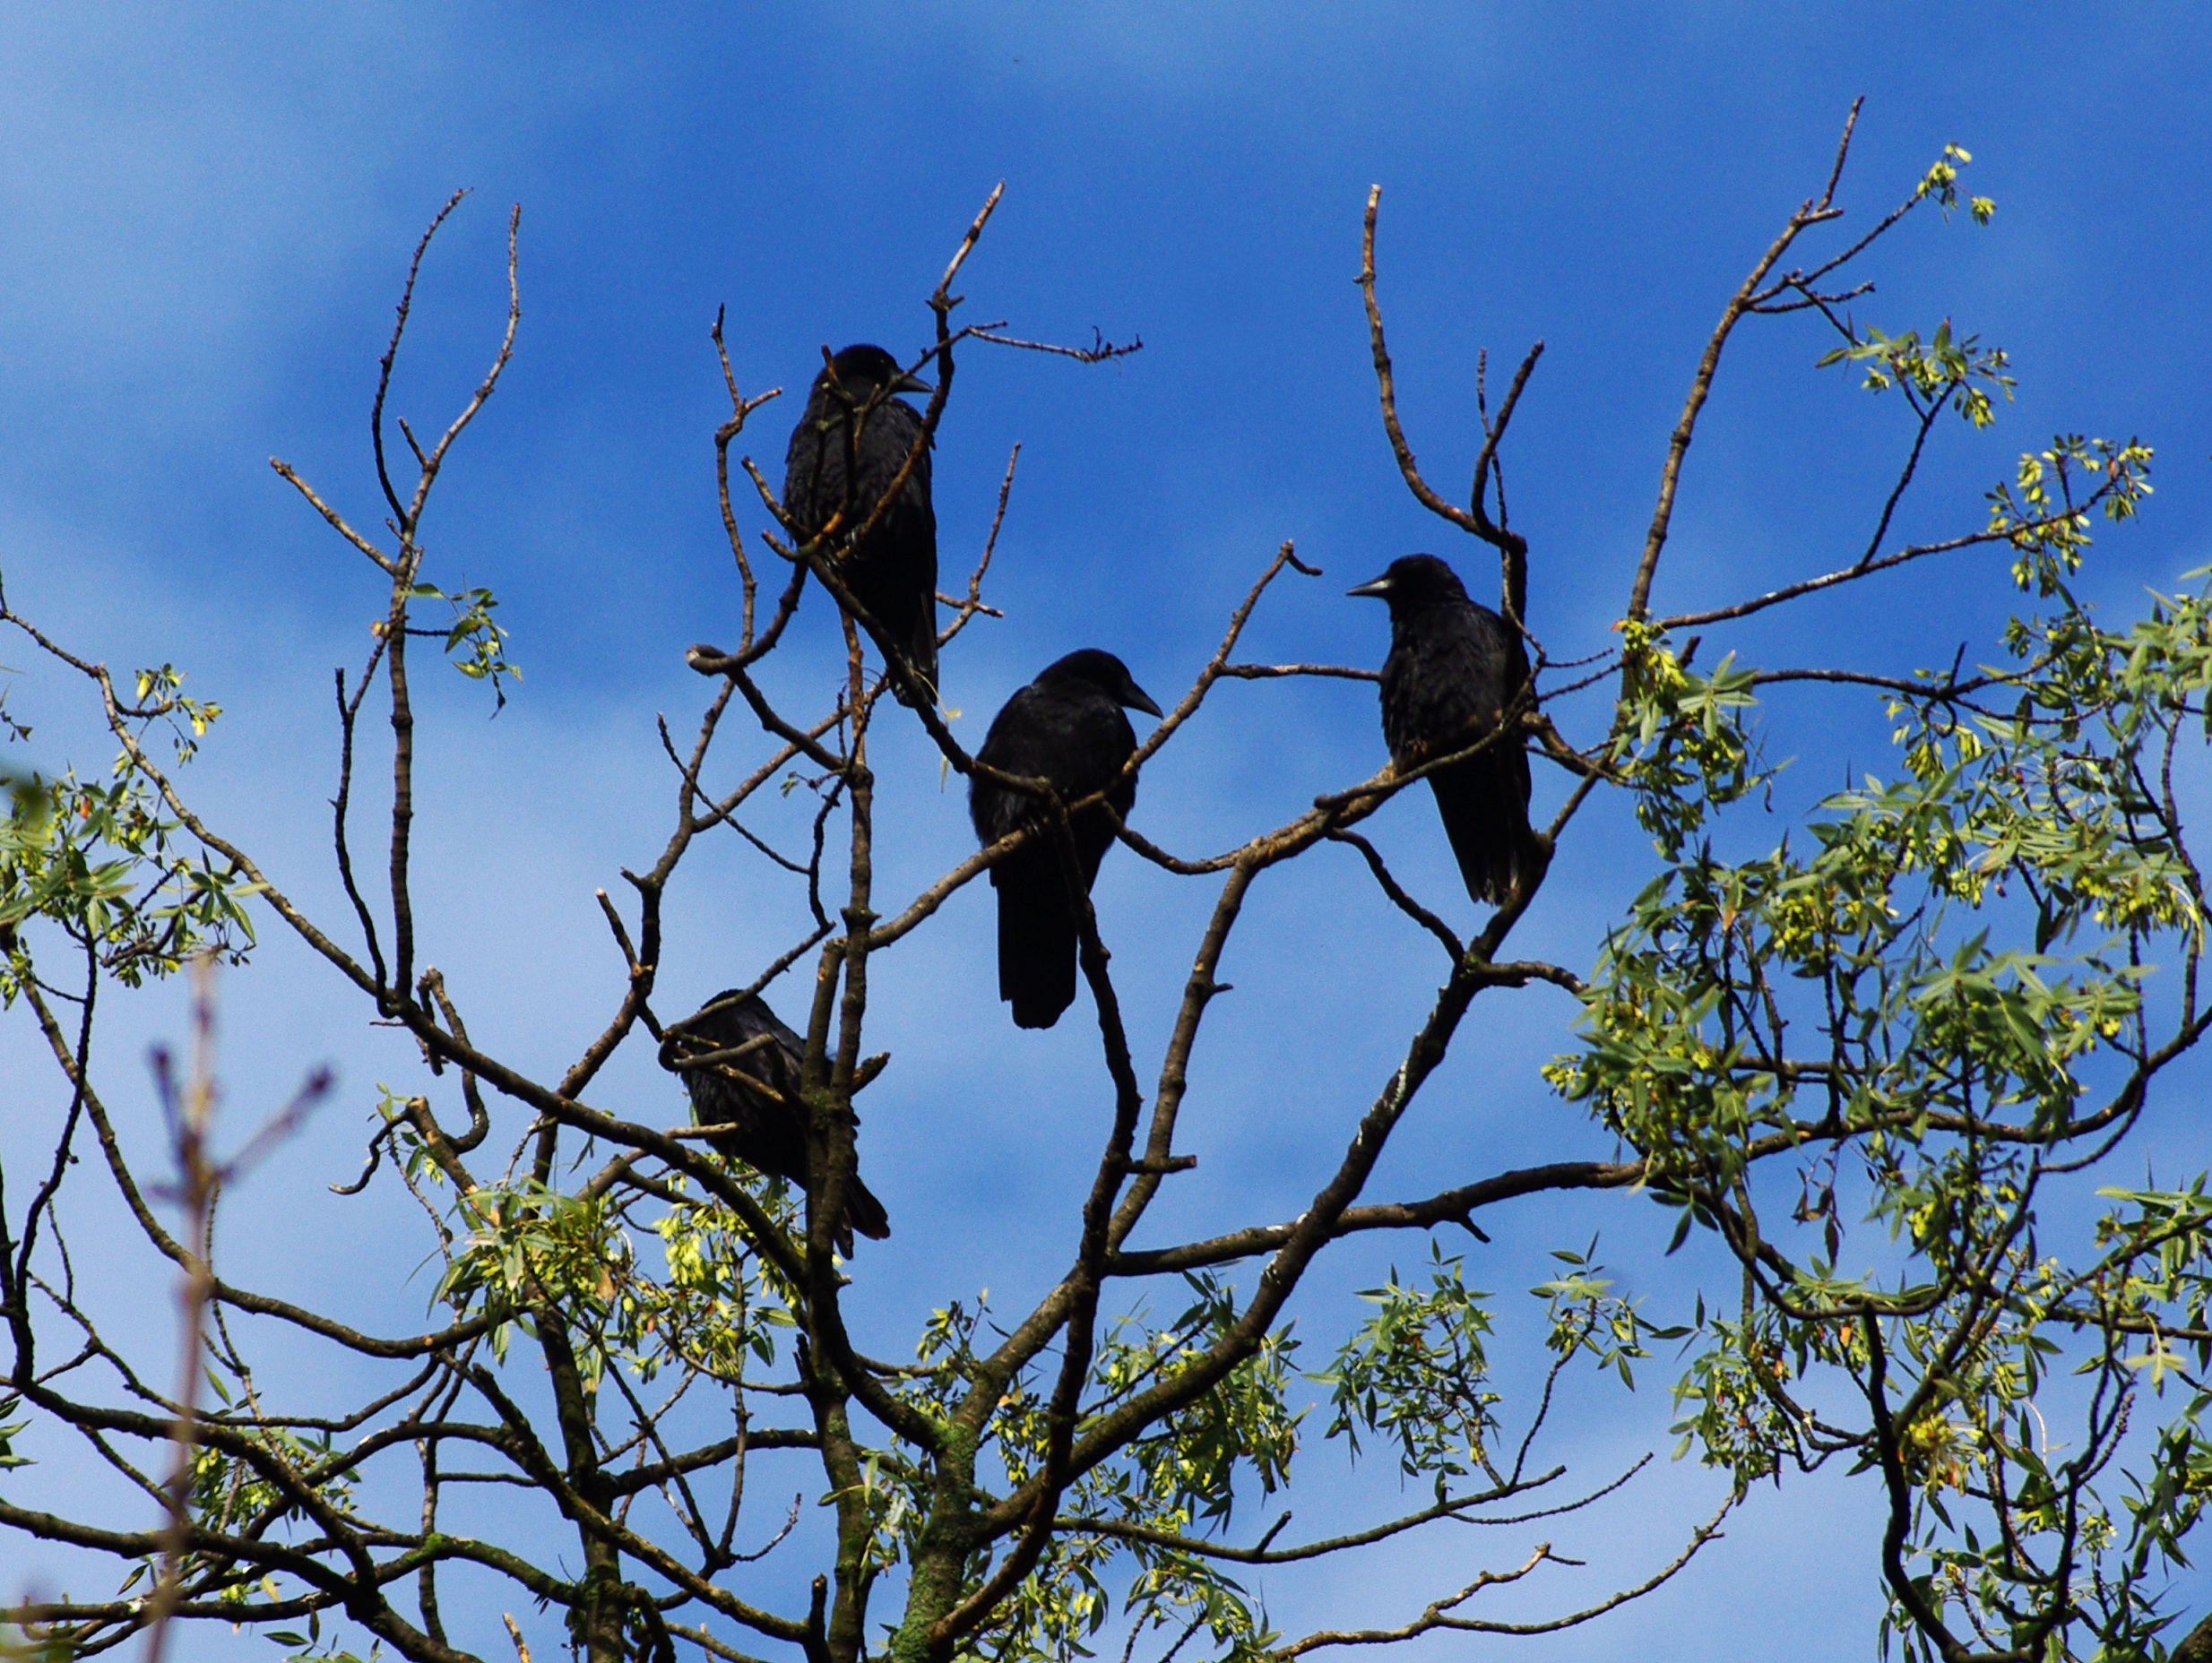
tree, nature, branch, silhouette, bird, sky, sun, flower, animal, fly, wildlife, black, fauna, crow, sit, creepy, raven, raven bird, carrion crow, sunbeam, back light, perching bird